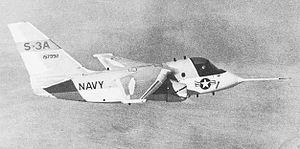
Le Lockheed S-3 Viking est un avion embarqué en service dans l’US Navy de 1974 au 12 janvier 2016. Il est le successeur du Grumman S-2 Tracker. C'est un avion compact, propulsé par deux réacteurs situés dans des nacelles sous les ailes, et qui depuis la fin de la Guerre froide joue un rôle important dans la lutte anti-sous-marine et la détection des mines.